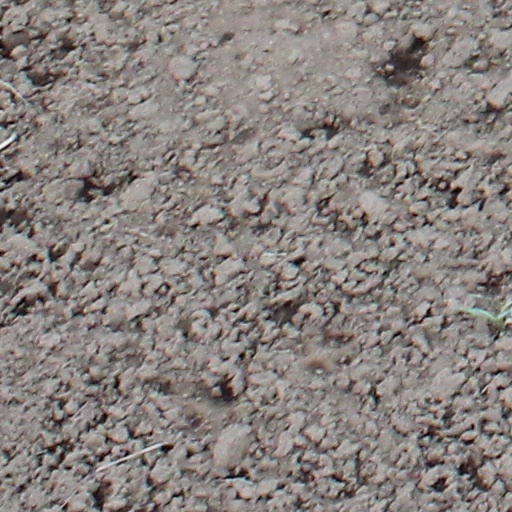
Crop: wheat